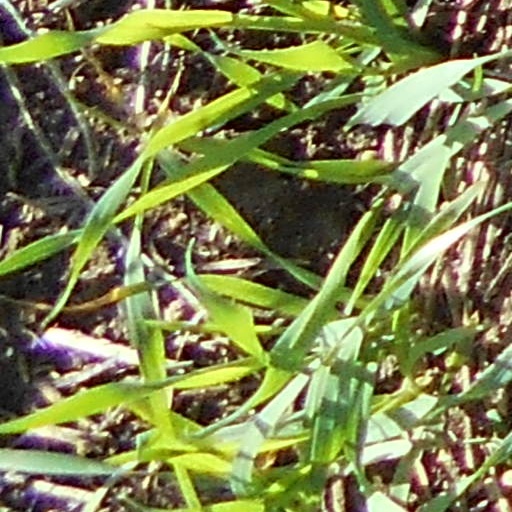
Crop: wheat